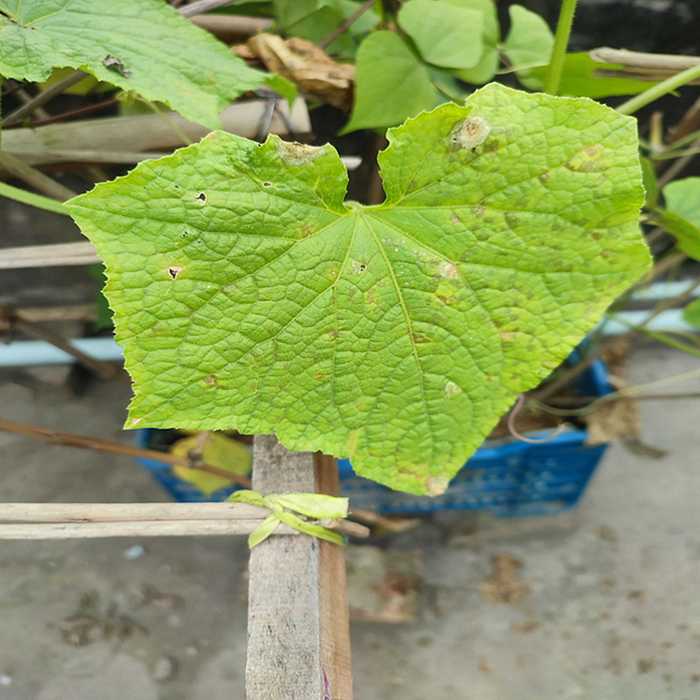
Plant: Cucumber
Label: Downy mildew